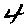
Label: 4